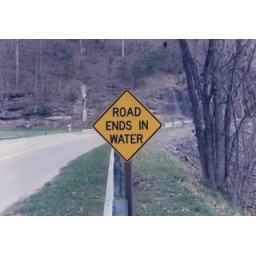
This road sign tickled me to death. It was taken at Fishtrap Dam in Pike County, KY